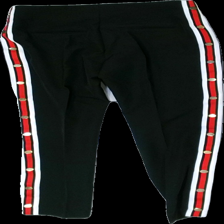
View: back
Type: Trousers
Category: Ladies
Brand: Not in the list
Brand text on label: Misstic
Colors: Black, White, Red, Multicolor
Material: 100% polyester
Pattern: Striped
Cut: Regular
Size: 38
Season: All
Price range: <50
Recommended usage: Reuse